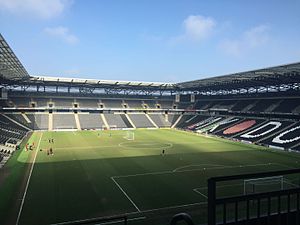
EM i fodbold for kvinder 2021 / Spillesteder
Europamesterskabet i fodbold for kvinder 2021 er det 13. EM i fodbold for kvinder, afholdt af UEFA. Turneringen afholdes i England fra 6. juli til 31. juli 2022, hvor kampene bliver fordelt på ni stadions i byerne London, Brentford, Nottingham, Manchester, Sheffield, Rotherham, Milton Keynes, Brighton og Southampton.